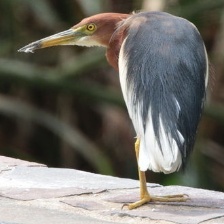
Species: CHINESE POND HERON
Scientific name: ARDEOLA BACCHUS
ImageNet parent category: little_blue_heron